Mstislav Rostropovich

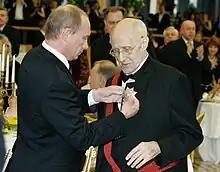
With Vladimir Putin on 27 March 2007

Rostropovich's health declined in 2006, with the "Chicago Tribune" reporting rumours of unspecified surgery in Geneva and later treatment for an aggravated ulcer. Russian President Vladimir Putin visited Rostropovich to discuss details of a celebration the Kremlin was planning for 27 March 2007, Rostropovich's 80th birthday. Rostropovich attended the celebration but was reportedly in frail health.